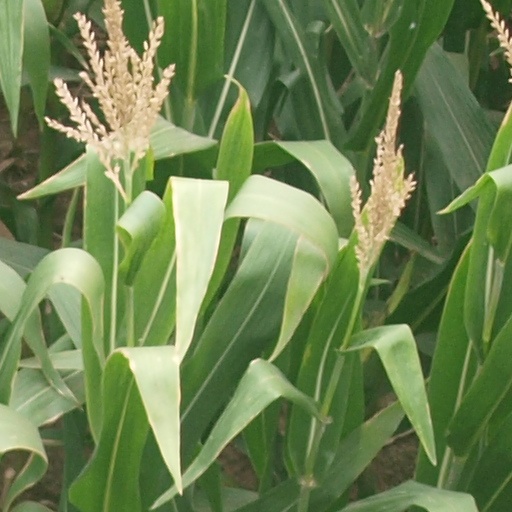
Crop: maize; corn